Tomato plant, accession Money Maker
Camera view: tilt-top (135 deg); turntable rotation: 90 degrees
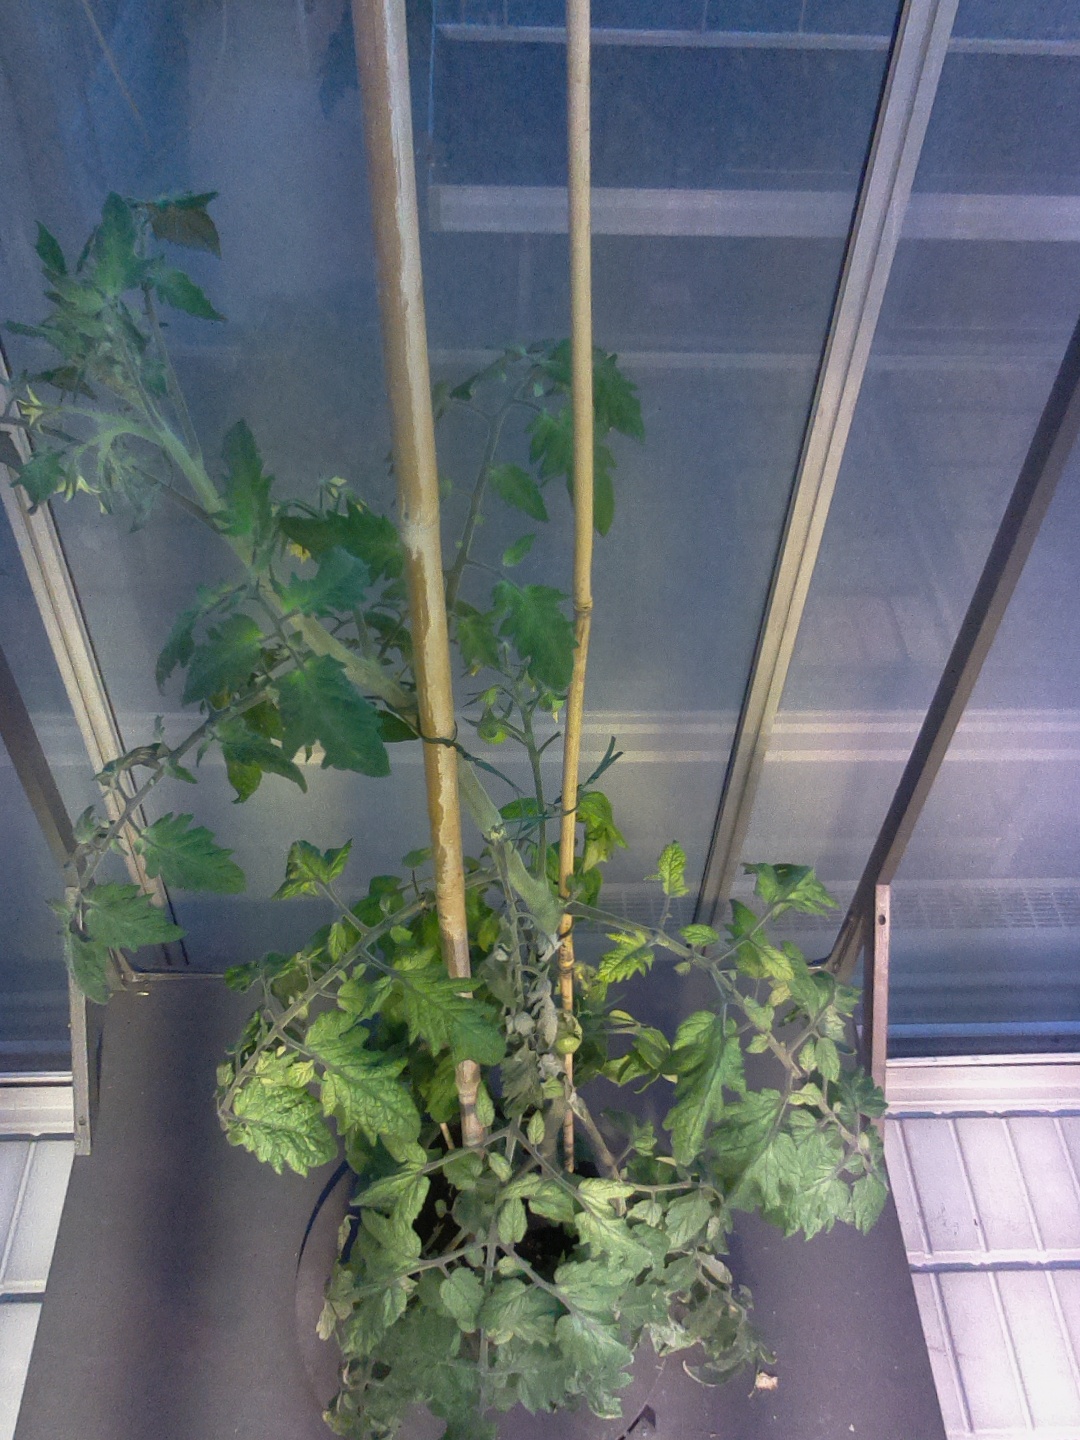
BBCH growth stage 71: 10%-20% of final fruit size